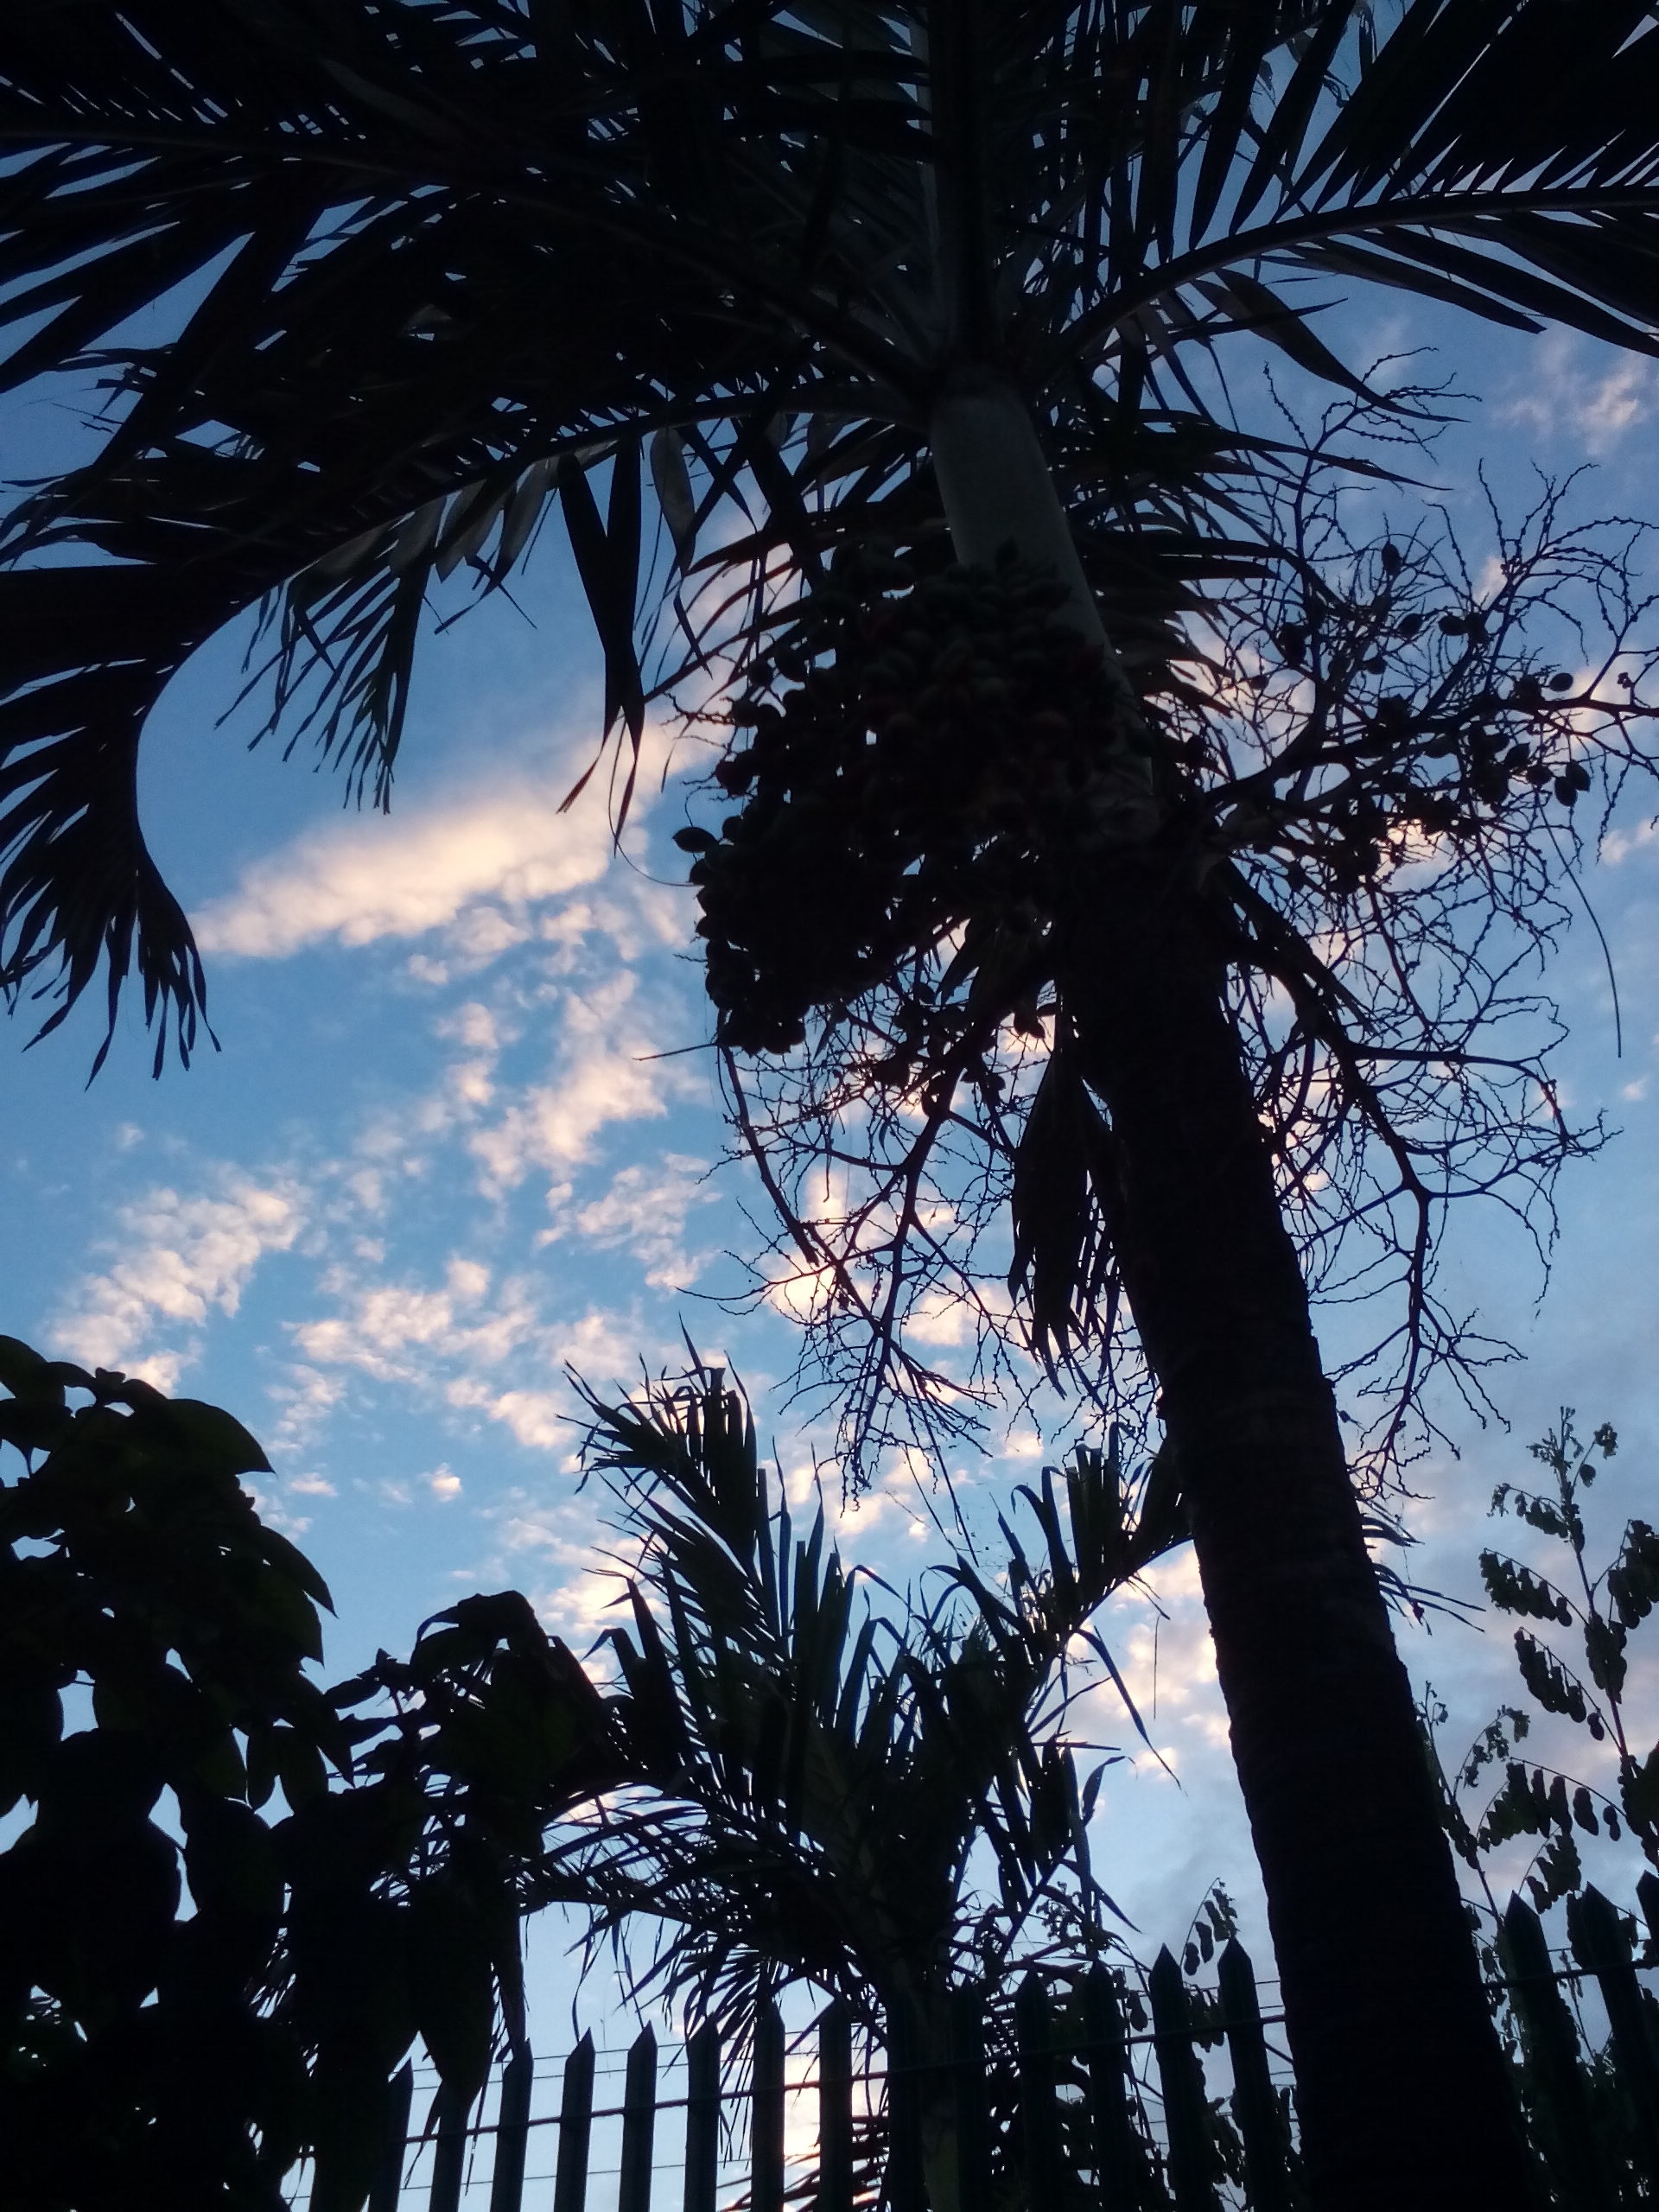
tree, branch, plant, sky, sunset, sunlight, leaf, flower, dusk, evening, woody plant, arecales, palm family